Alexander Garfield Gillespie

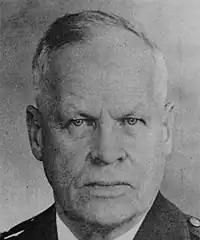

Alexander Garfield Gillespie (August 19, 1881 – January 17, 1956), sometimes known as A. G. Gillespie, was an American football player and a brigadier general in the United States Army.